Dresden Hauptbahnhof

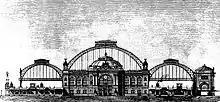
Dresden Hauptbahnhof, competition entry of Giese & Weidner

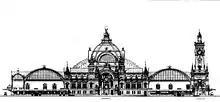
Dresden Hauptbahnhof, competition entry of Rossbach

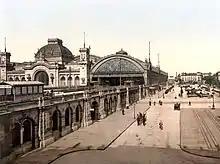
Dresden Hauptbahnhof in about 1900

The basic functional design of the station with the combination of a large terminal hall at a low level and two flanking through halls at a high level is considered to be the work of Claus Koepcke, a ministry of finance official, and Otto Klette. This functional framework was based on an architectural competition held in 1892 for the design of the new station. Dresden architects Ernst Giese and Paul Weidner and Leipzig architect Arwed Roßbach each won a first prize. The realised design incorporates elements of both drafts. Construction began in the same year, led by Ernst Giese and Paul Weidner. Railway operations continued at the Bohemian station while the south hall was opened to traffic on 18 June 1895. Subsequently, the Bohemian station was demolished and the construction of the central and northern halls started on its site. Until the completion of the entire building, the south hall served as the provisional station.